I Can't Wait (Nu Shooz song)

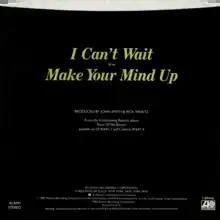
Back cover of 1986 US reissue (Atlantic)

"I Can't Wait" is a song by American group Nu Shooz, included on the band's second album, "Tha's Right" (1985). The song was remixed by Dutch DJ and producer Peter Slaghuis: this remixed version is the one that appears on the group's 1986 album, "Poolside".